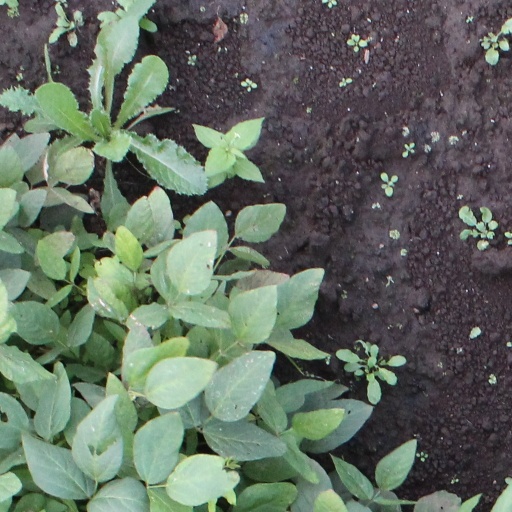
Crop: soybean